Allison Crowe

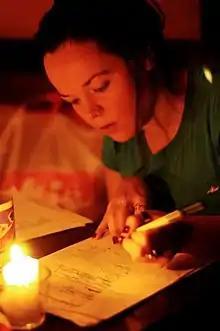
Munich, 2005

In October 2006, Crowe released "This Little Bird", which she began recording in February 2006 in her new home of Corner Brook. The album was completed some 4600 kilometers west, on Vancouver Island, and Salt Spring Island, British Columbia. Following a string of successful concert performances in Germany, the Czech Republic, and Austria, she returned home to Canada and during the Summer of 2009 selected songs for a new album to be titled "Spiral". Some of this collection comprises never-heard songs from "Aquarius Rising" (those for which orchestration was not found in 2007), along with new originals and cover songs. The resulting album "Spiral" was released March 17, 2010.